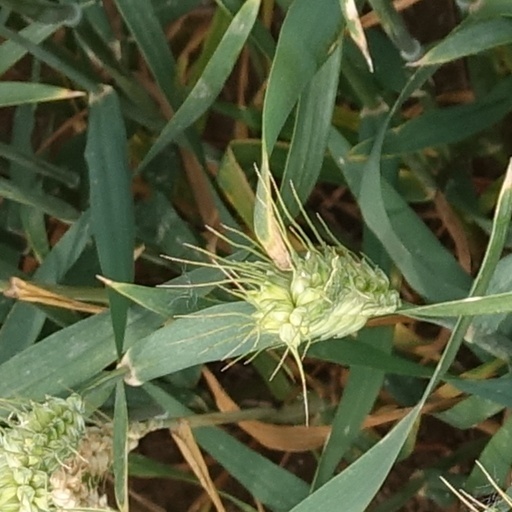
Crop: wheat